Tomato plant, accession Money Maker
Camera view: bottom (45 deg); turntable rotation: 150 degrees
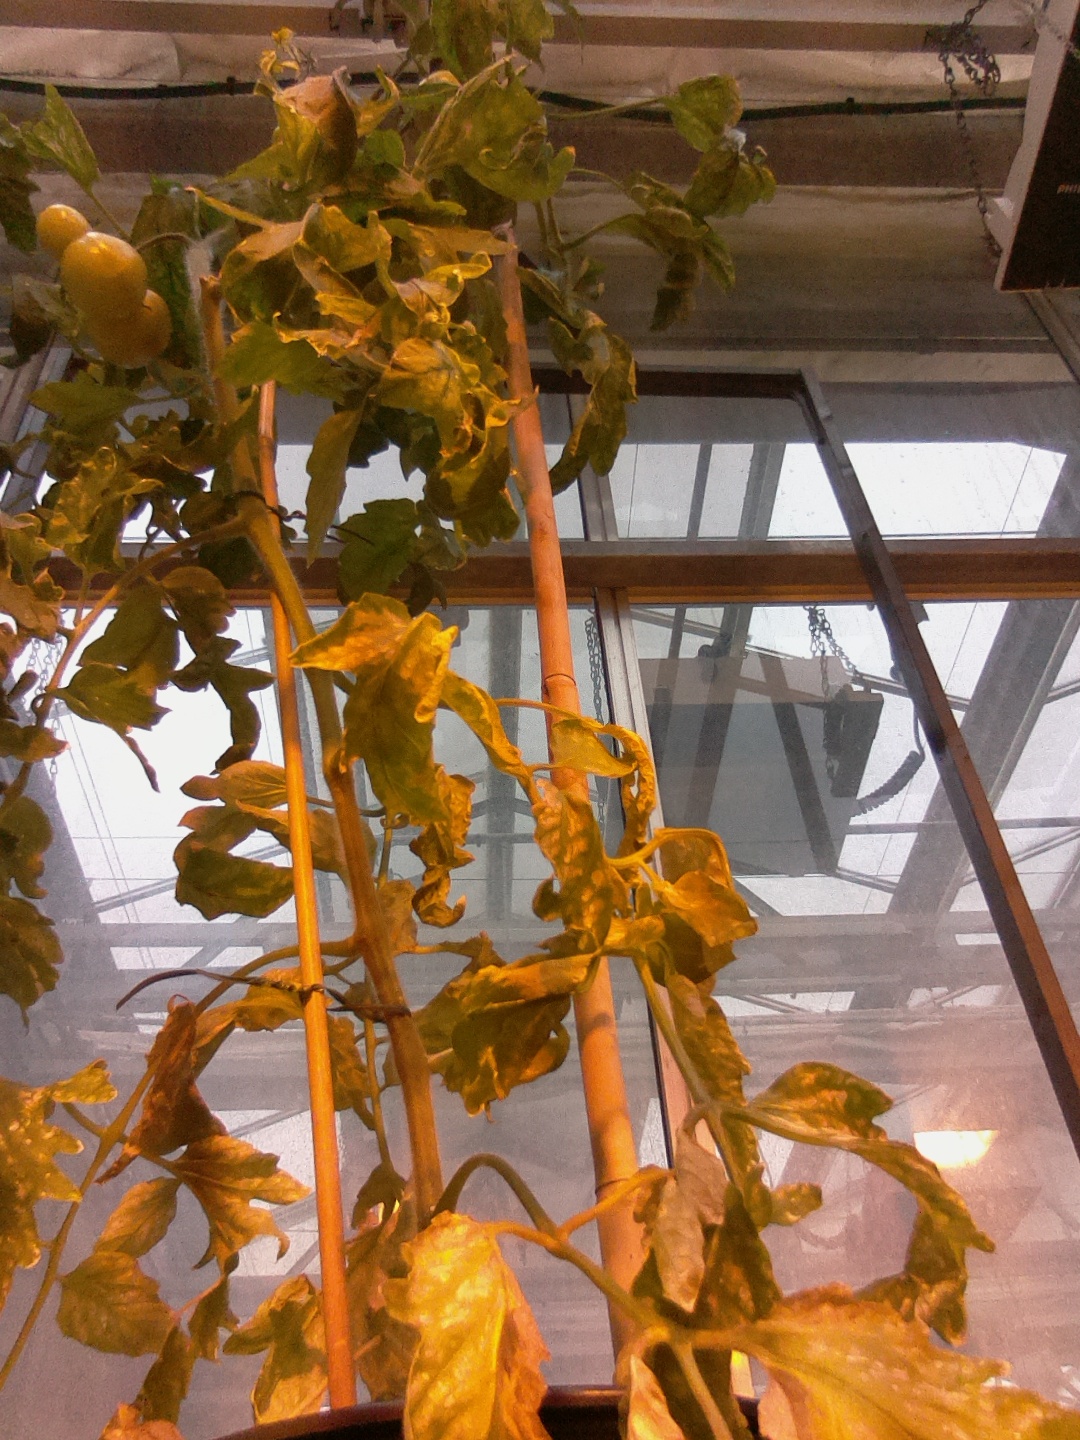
BBCH growth stage 79: 90% -100% of final fruit size